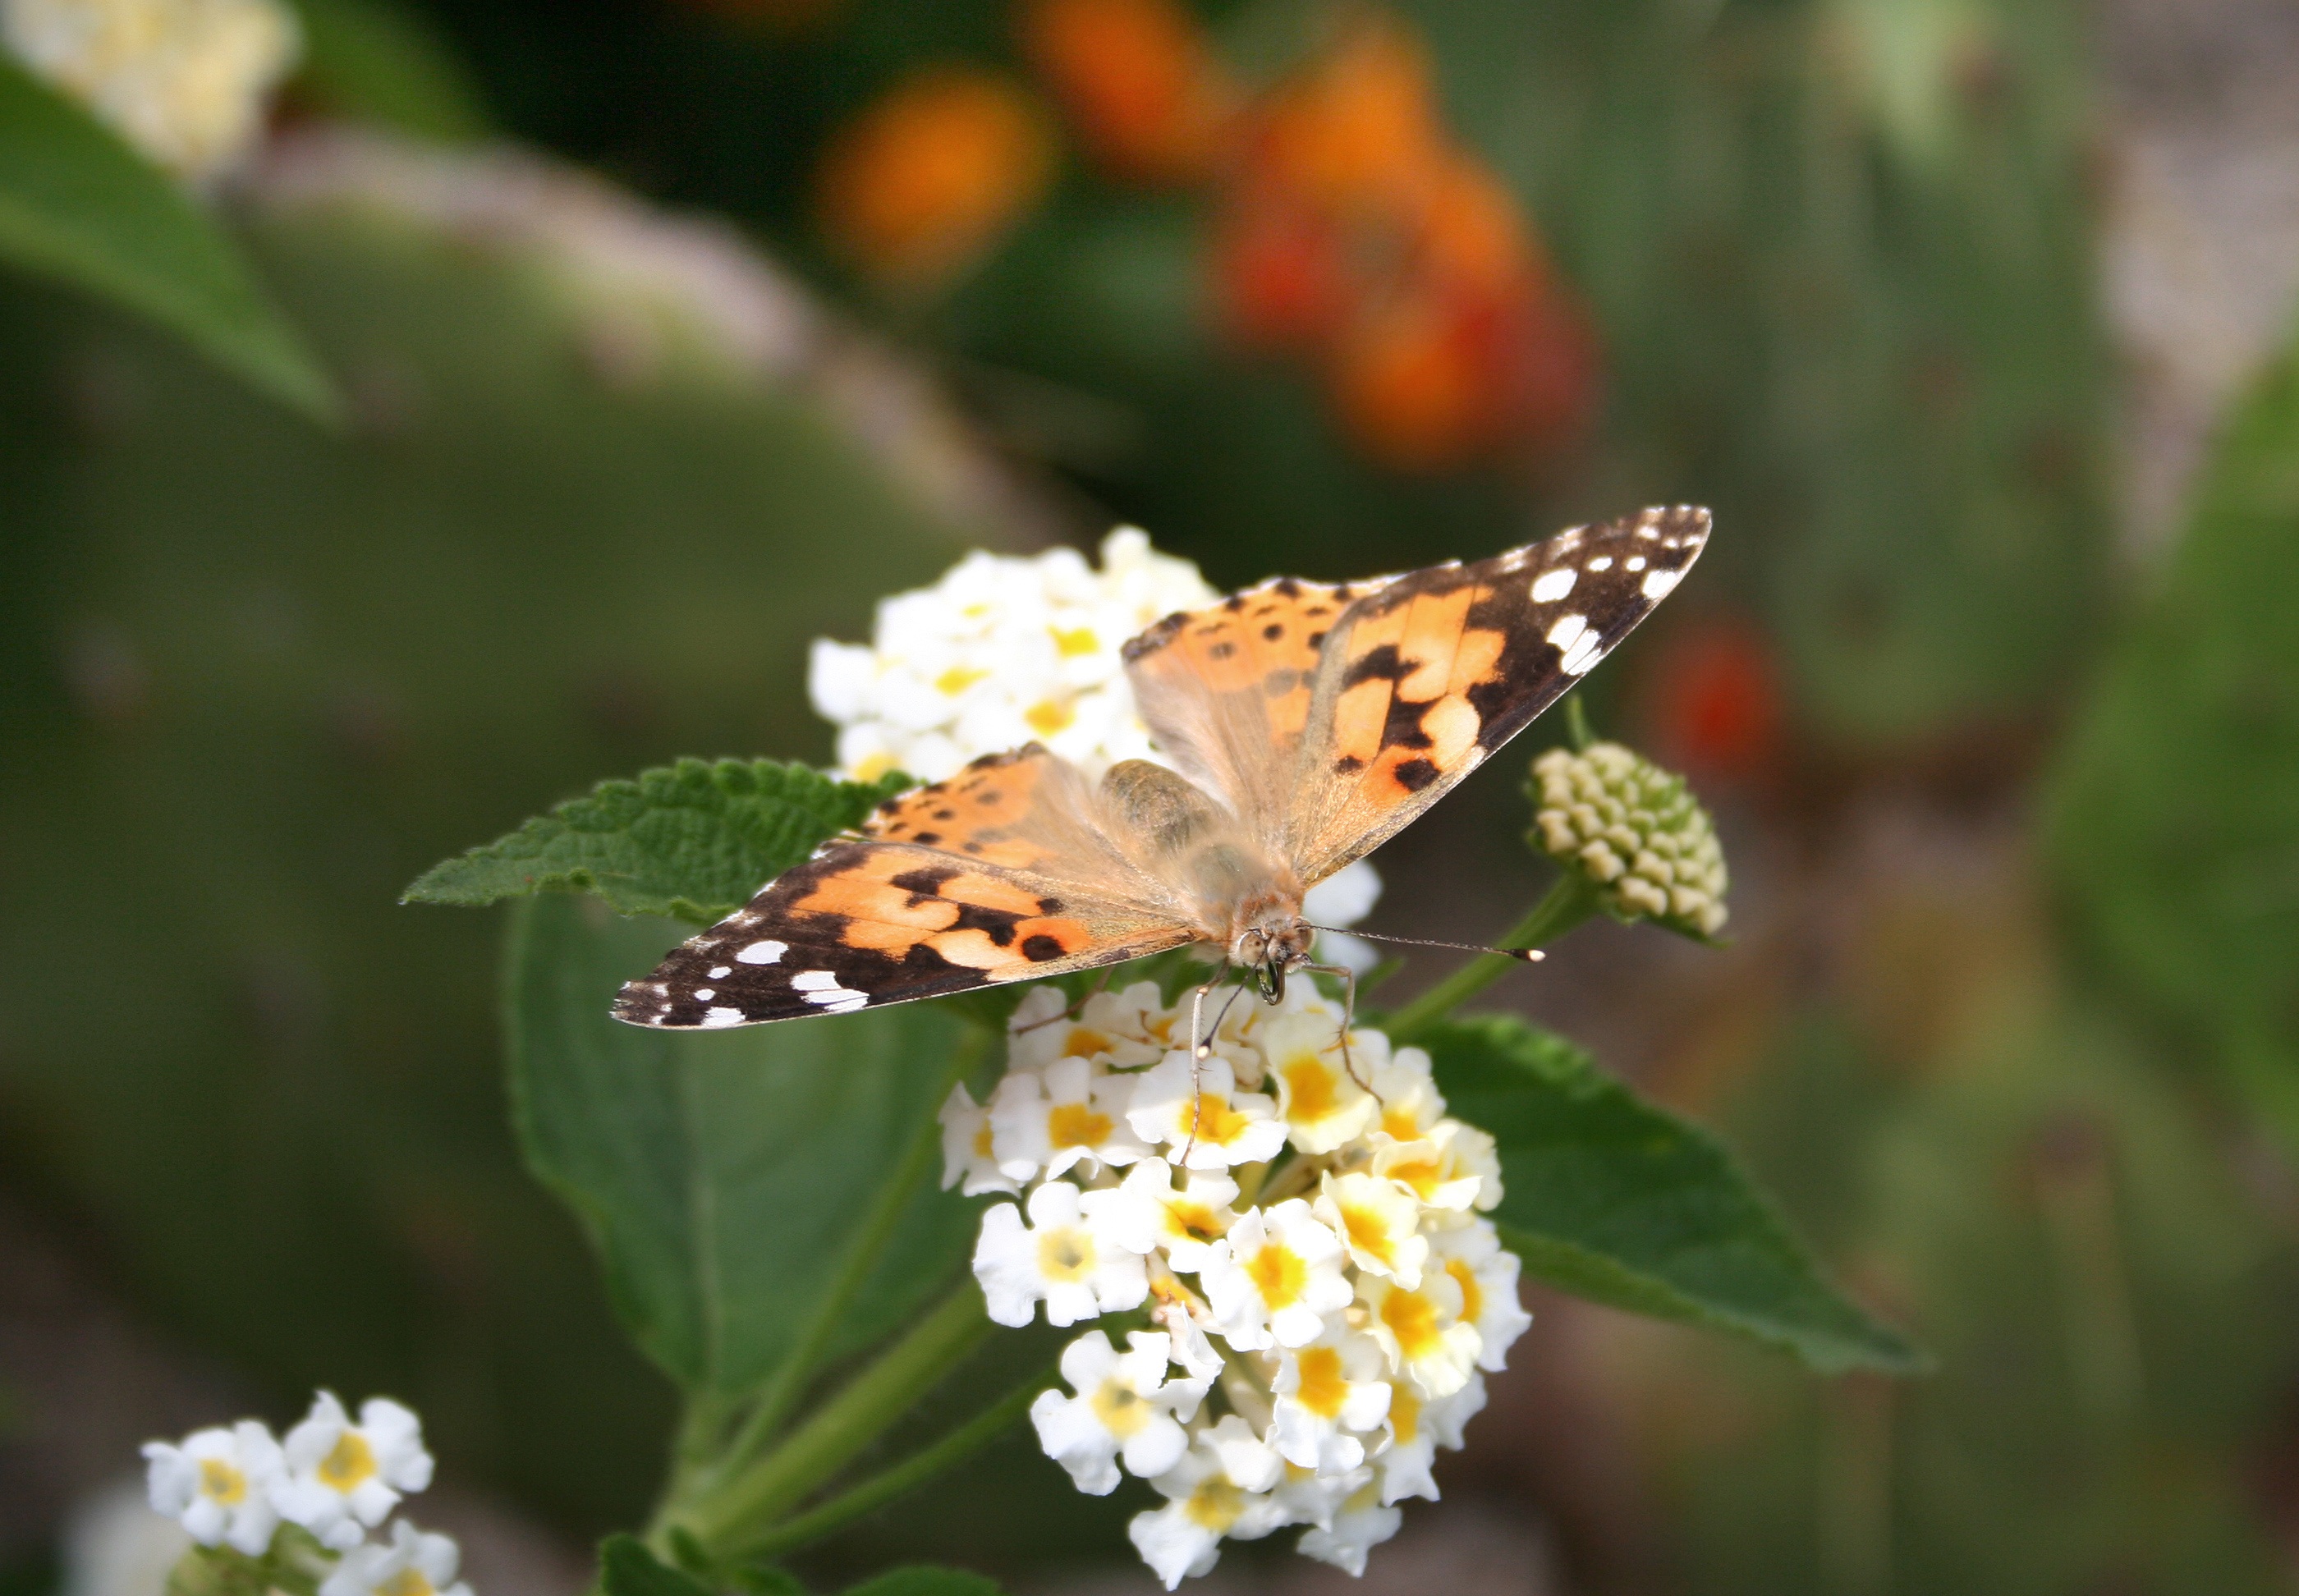
nature, flower, insect, botany, moth, butterfly, close, flora, fauna, invertebrate, nectar, macro photography, arthropod, pollinator, moths and butterflies